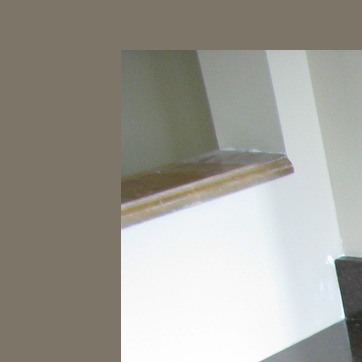
Material: wood